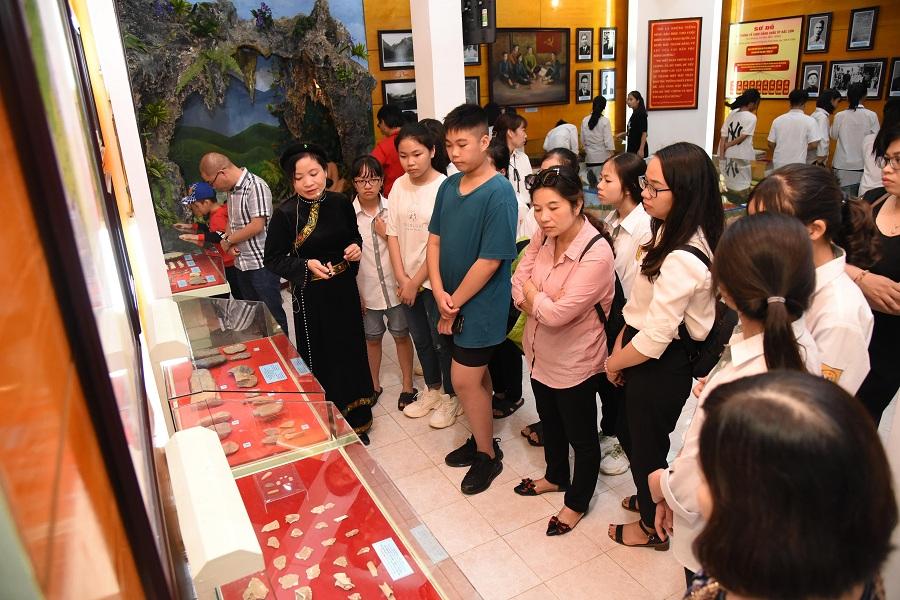
có nhiều người đang nhìn vào các hiện vật được trưng bày trong tủ kính